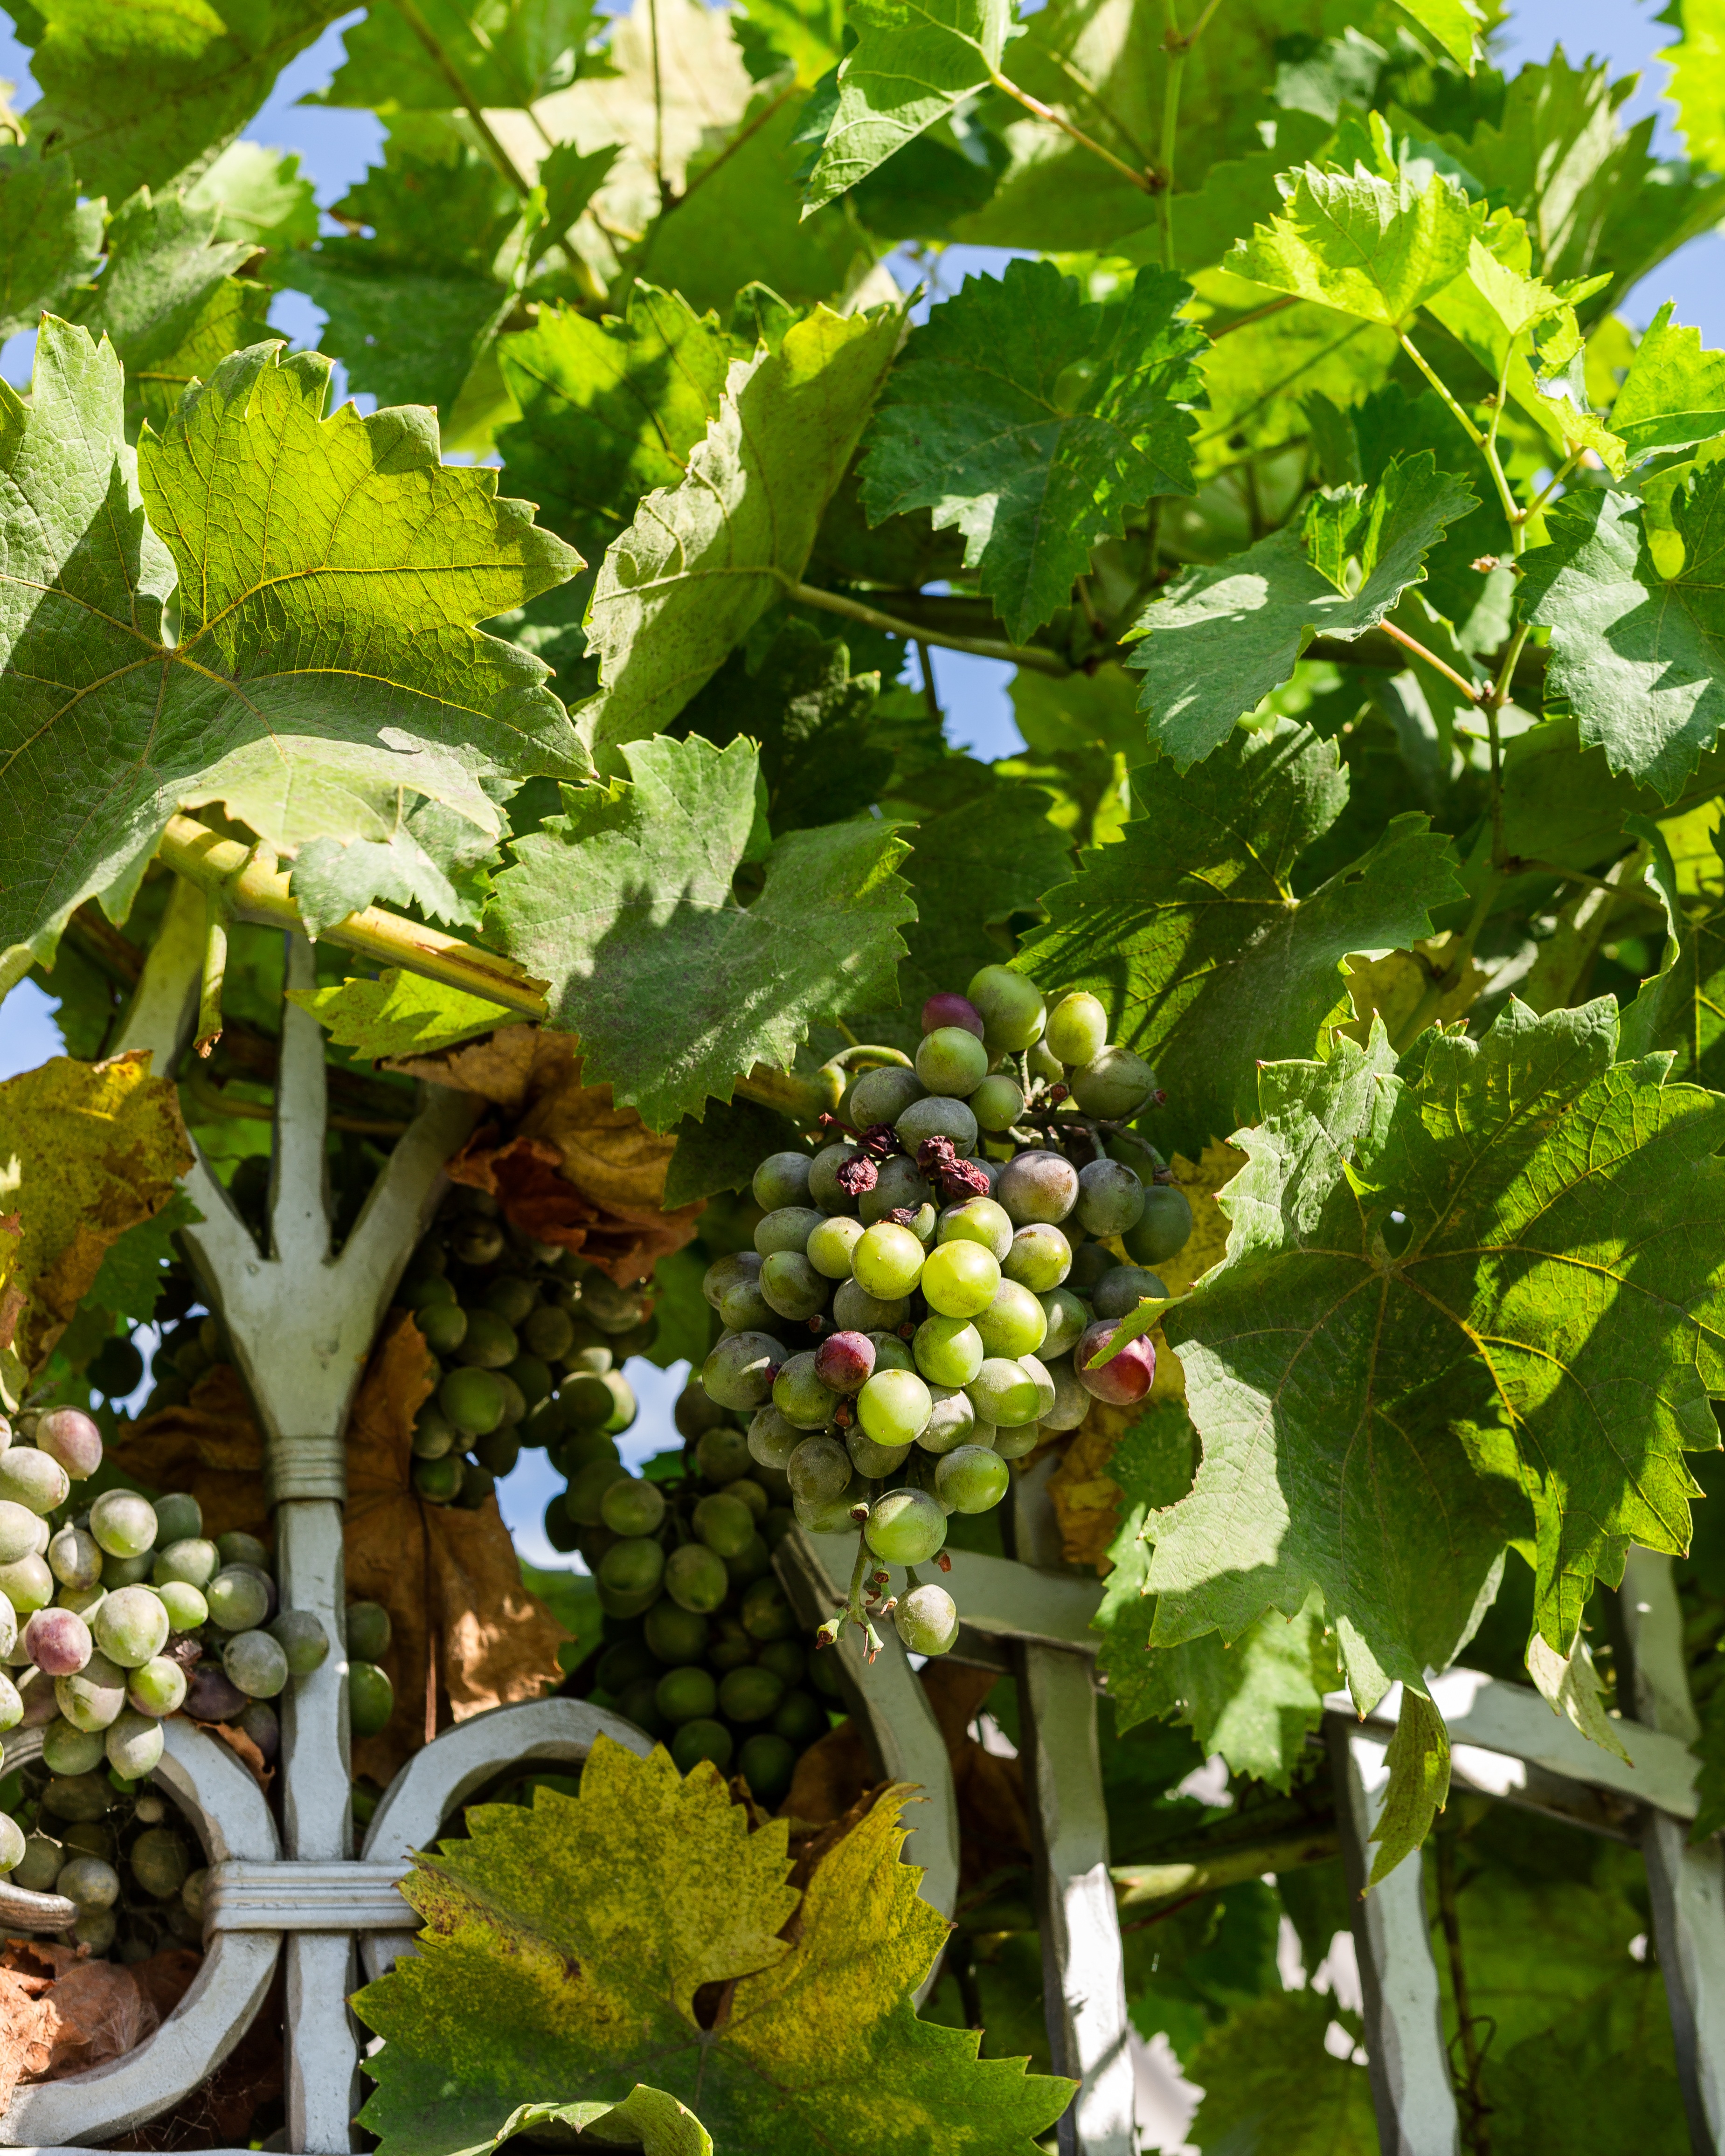
branch, plant, grape, wine, fruit, flower, summer, food, green, harvest, produce, autumn, agriculture, garden, shrub, grapes, bunch of grapes, flowering plant, vitis, elitexpo, a bunch of, loza, coccoloba uvifera, vinodelchesiky, land plant, grapevine family